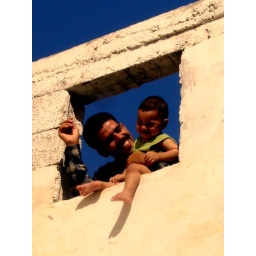
This is an opportunistic shot of a man and his son leaning out of a house with no roof in Marakesh.